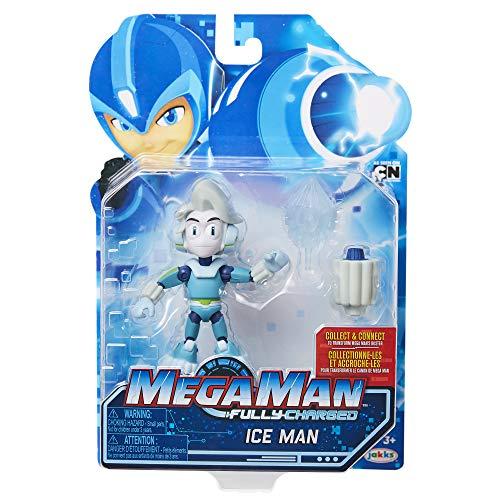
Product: Mega Man Fully Charged – Ice Man Articulated Action Figure with Ice Blast and Ice Man Buster Accessory (to swap onto The Mega Man Figure)! Based on The New Show!
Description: Includes a cannon accessory that can be swapped onto the 5-inch blue Mega Man figure.
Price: $9.99
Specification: ProductDimensions:2.5x7x10inches|ItemWeight:5.3ounces|ShippingWeight:5.3ounces(Viewshippingratesandpolicies)|ASIN:B07FZ1XC4J|Itemmodelnumber:76245-2L|Manufacturerrecommendedage:36months-6years